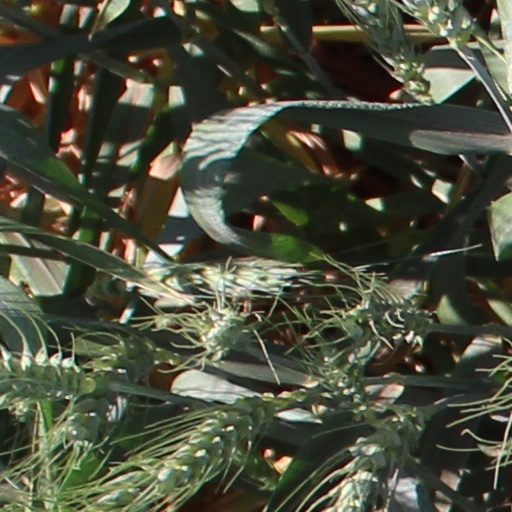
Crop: wheat